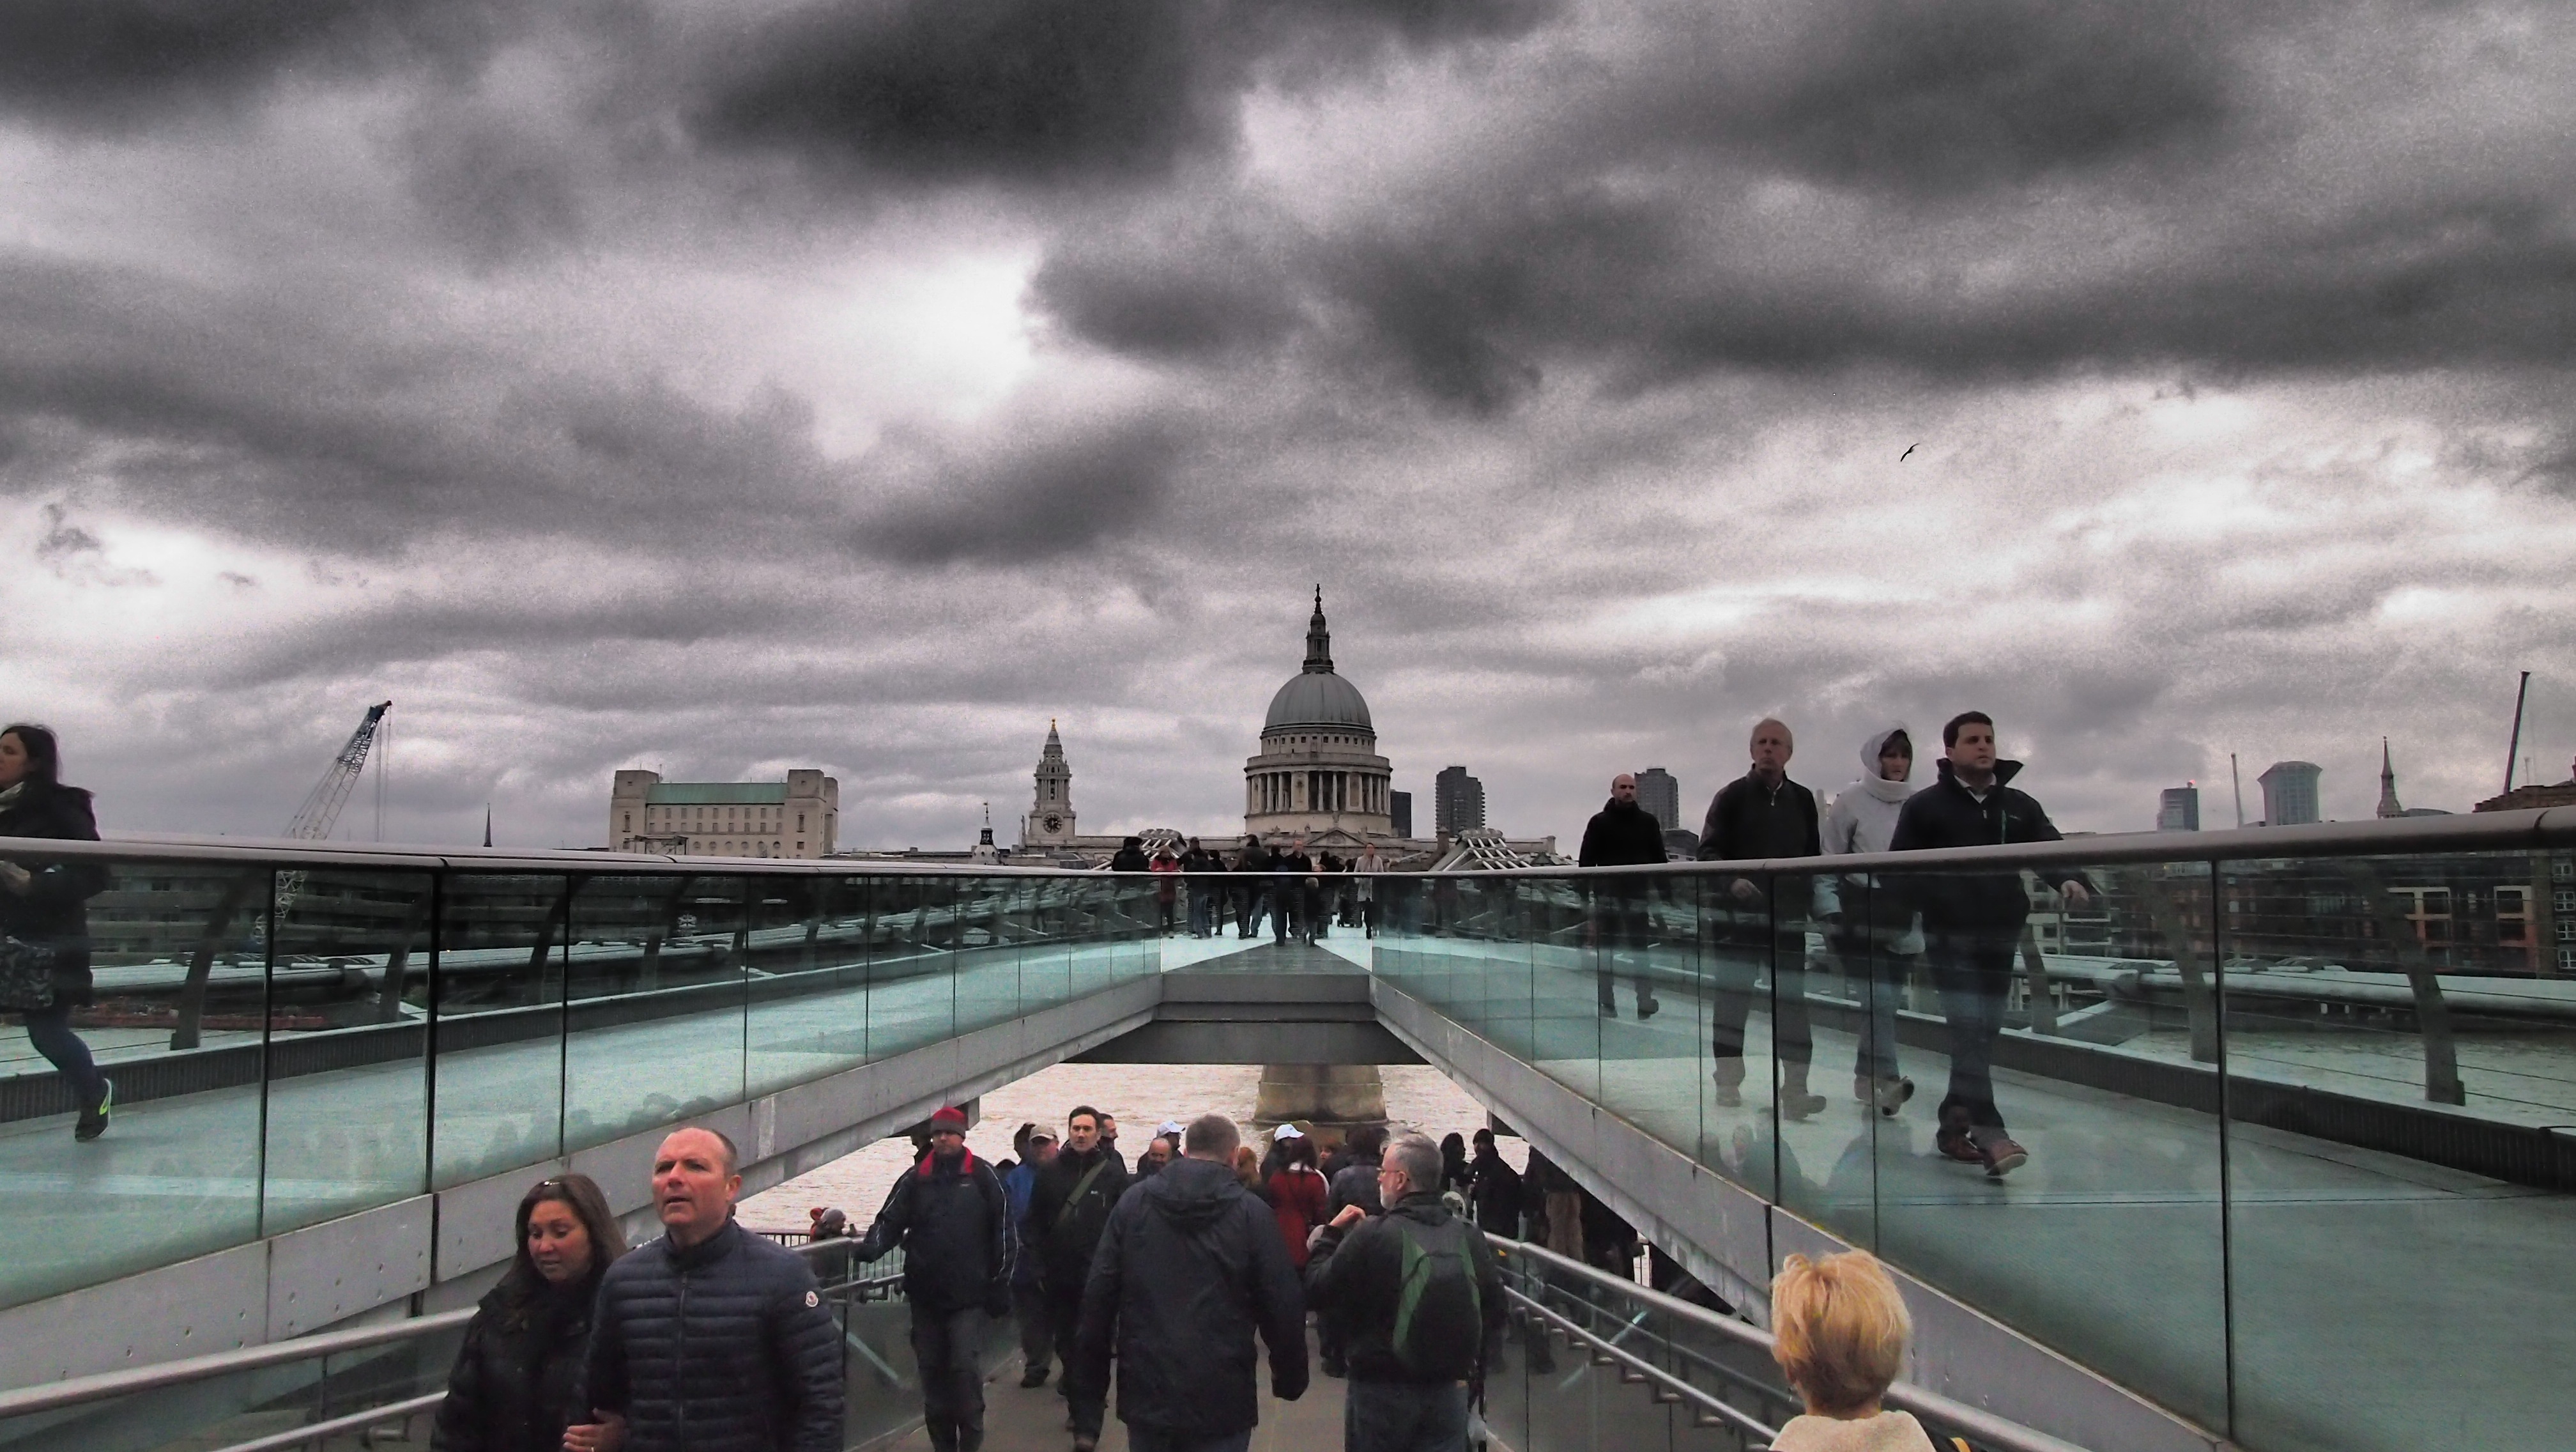
bridge, skyline, city, cityscape, evening, reflection, landmark, waterway, england, london, april, millenium bridge, st paul's